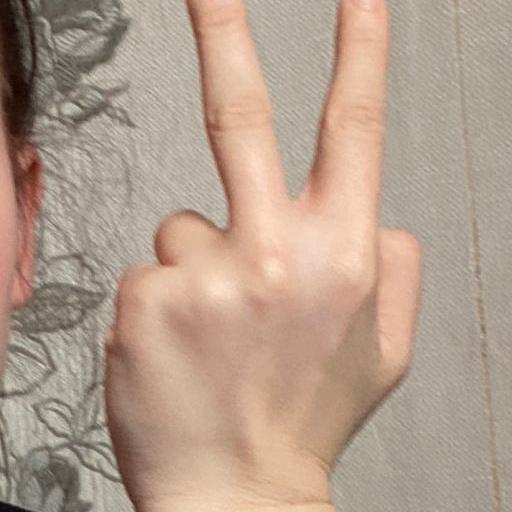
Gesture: peace_inverted